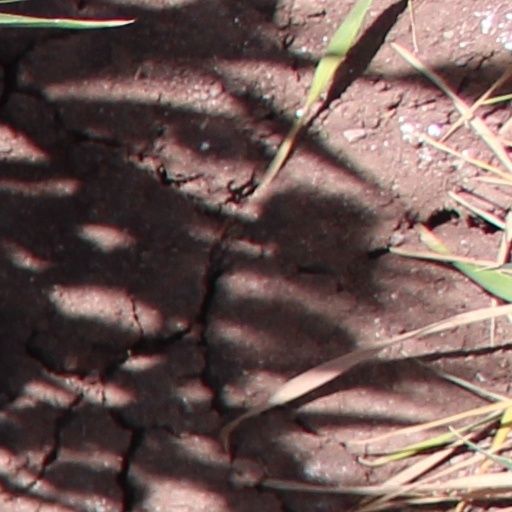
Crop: wheat